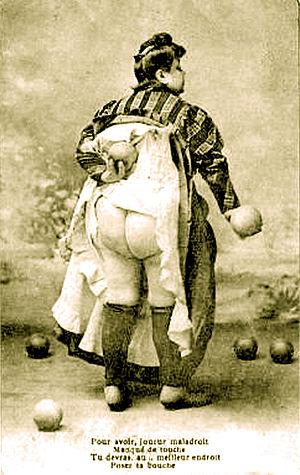
Carte postale de Fanny, éditée en 1896
La pétanque est un jeu de boules dérivé du jeu provençal. C'est le onzième sport en France par le nombre de licenciés : 298 151 joueurs recensés ; il existe de nombreuses fédérations nationales affiliées à la fédération internationale. Fin 2017, on compte près de 600 000 licenciés répartis dans cent pays, du Maroc au Viêtnam. À ces chiffres, il convient de rajouter les pratiquants occasionnels, en vacances notamment, c'est-à-dire plusieurs millions d'amateurs.
L'expression Embrasser Fanny est utilisée lors d'une partie de boules lorsque le score final est de 13 à 0. Le perdant ou l'équipe perdante doit alors embrasser le postérieur dénudé d'une représentation féminine surnommée Fanny. Les expressions « faire fanny », « baiser Fanny », « être fanny » ou « se prendre une fanny » sont équivalentes et peuvent être utilisées dans d'autres activés comme le baby-foot ou le ping-pong.
La tradition provençale regroupe un certain nombre de coutumes vivaces qui ont toujours cours dans l'ensemble ou une partie importante de la Provence.